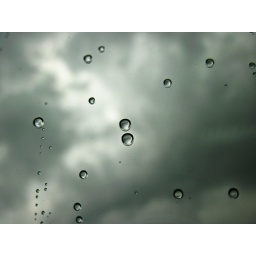
Raindrops kissing the glass window of a room at 25th floor of Citibank Tower in paseo de Roxas